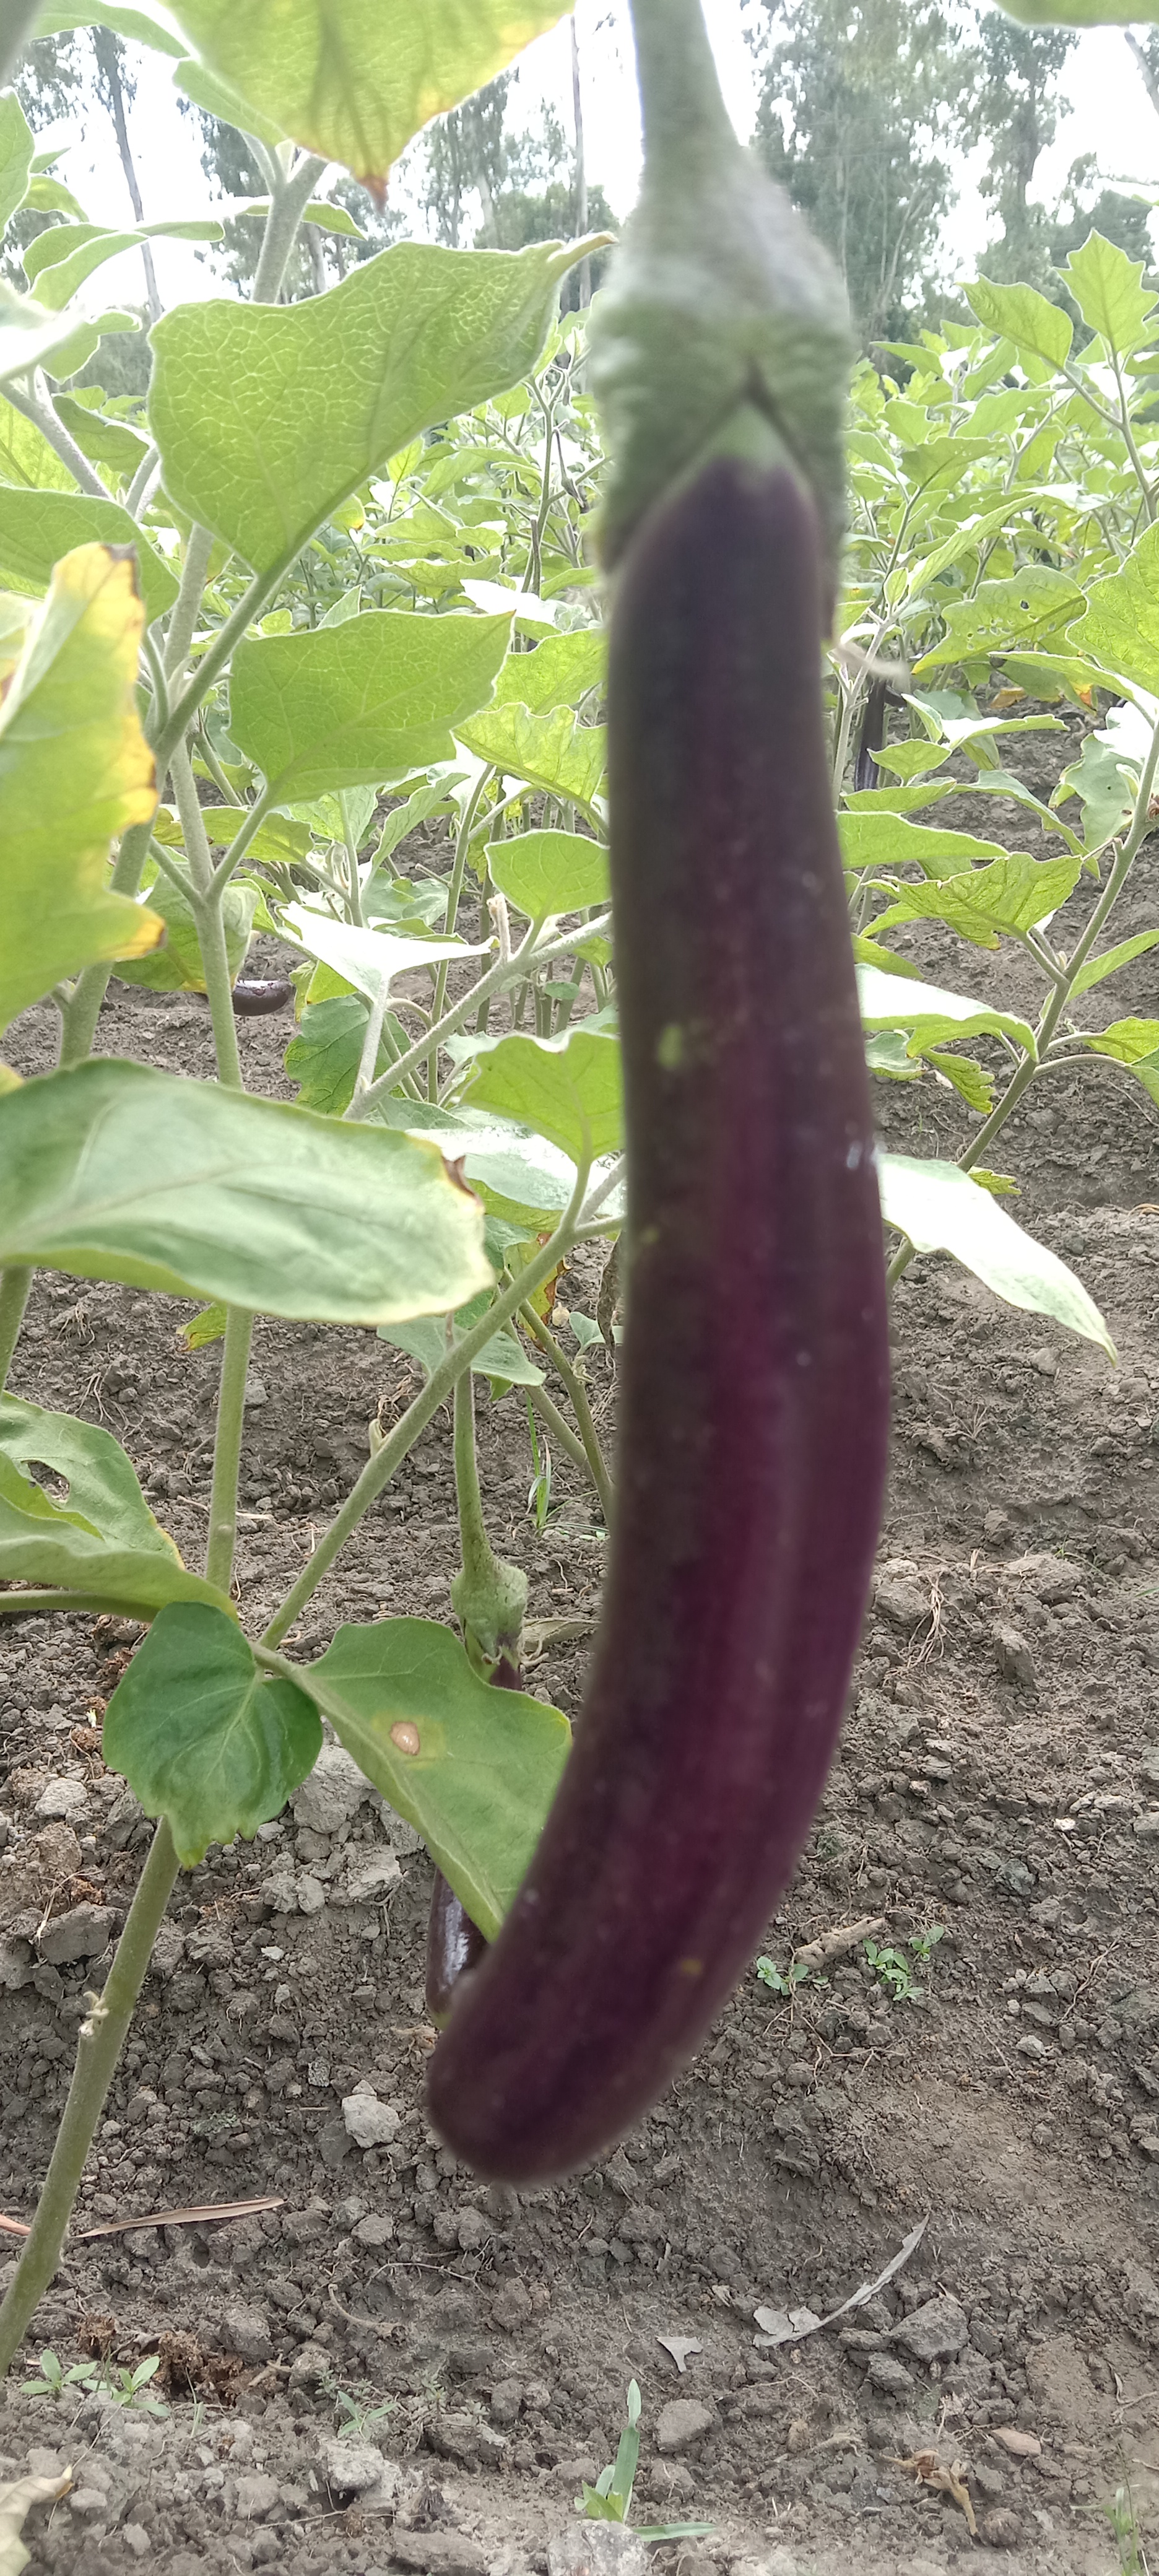
Label: Healty Brinjal